Dick Sawle

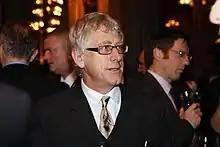

Richard Sawle (born 1954) is a British born, Falkland Islands politician, who has been Complaints Commissioner since 15 January 2014 and previously served as a Member of the Legislative Assembly for the Stanley constituency from 2009 until 2013.